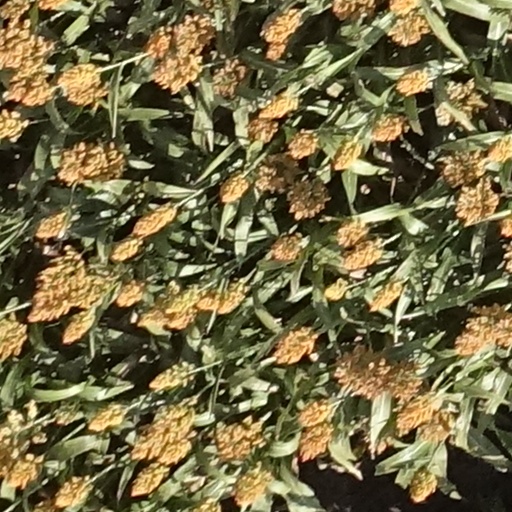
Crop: sorghum